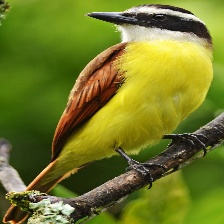
Species: GREAT KISKADEE
Scientific name: PITANGUS SULPHURATUS